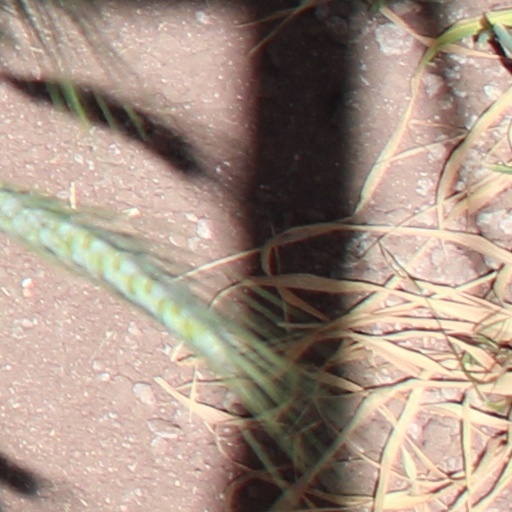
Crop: wheat